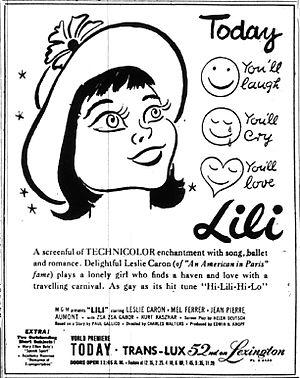
Un smiley, une frimousse ou une binette, est un dessin extrêmement stylisé de visage souriant coloré en jaune, exprimant l’amitié.